Lazarevsky city district

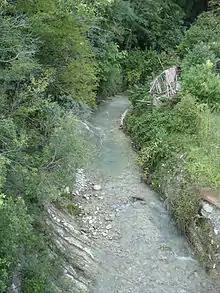
The Magri River

The district is located on the slopes of the Western Caucasus, which descend to the Black Sea. The coast within the district runs from northwest to southeast. The majority of the population of the district lives at or close to the seashore, in former settlements later turned microdistricts. The biggest of them are (northwest to southeast) Vishnevka, Makopse, Sovet-Kvadzhe, Ashe, Lazarevskoye, Volkonka, Chemitokvadzhe, Golovinka, Yakornaya Shchel, Nizhnyaya Beranda, Vardane, Loo, Uchdere, and Dagomys. Dagomys is essentially a suburb of the center of Sochi. Further inland, there are mountains, separated by river valleys. The biggest rivers within the district are the Ashe River and the Shakhe River. The northeastern part of the district belongs to the Caucasus Zapovednik, a huge protected area spanning parts of Krasnodar Krai and Adygea. Much of the remaining area of the district, except for the coastal area, belongs to Sochi National Park.